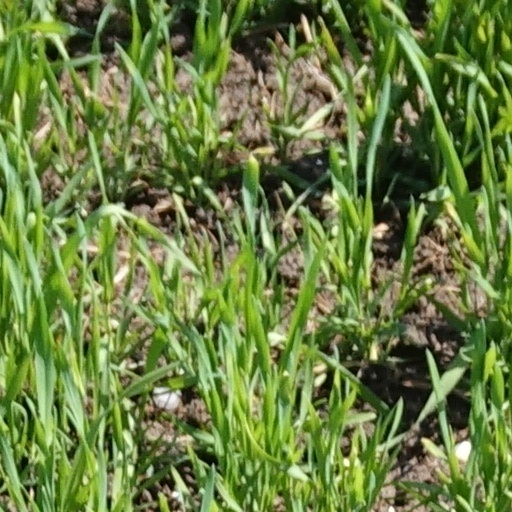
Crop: wheat